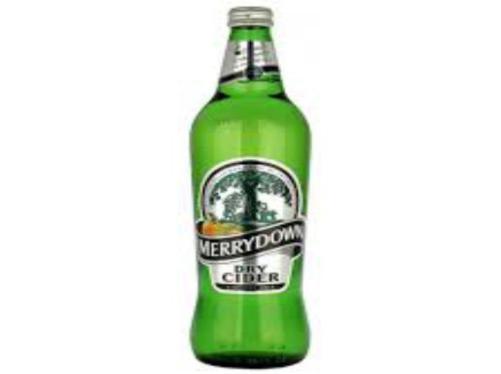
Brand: merrydown
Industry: Food